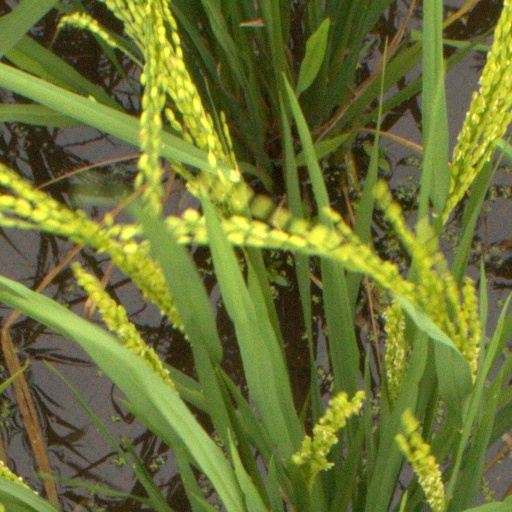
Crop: rice